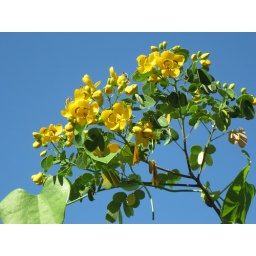
The Cassia tree is in my yard and attracts big yellow Cassia butterflies.